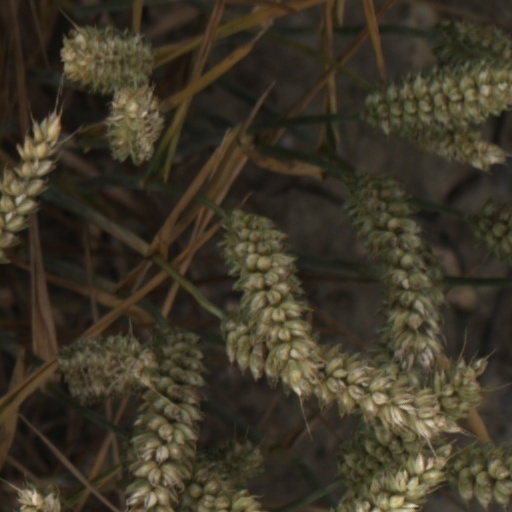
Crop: wheat